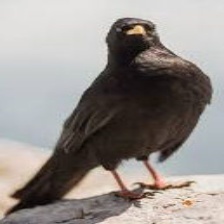
Species: ALPINE CHOUGH
Scientific name: PYRRHOCORAX GRACULUS